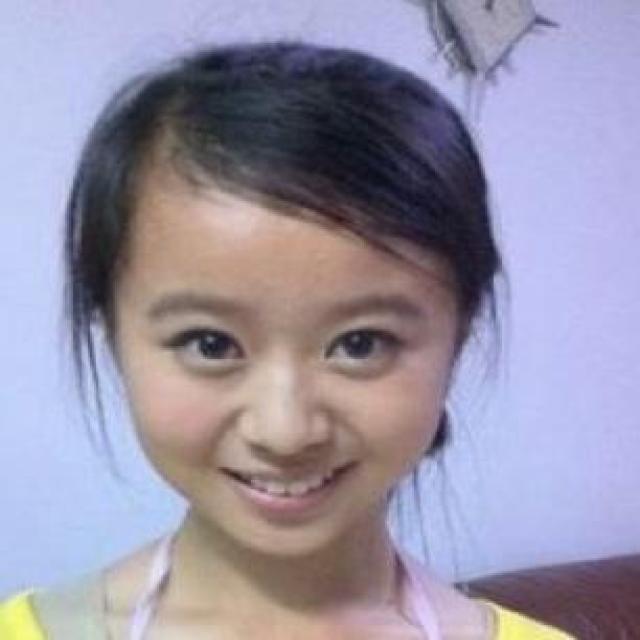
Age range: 13-20